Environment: real
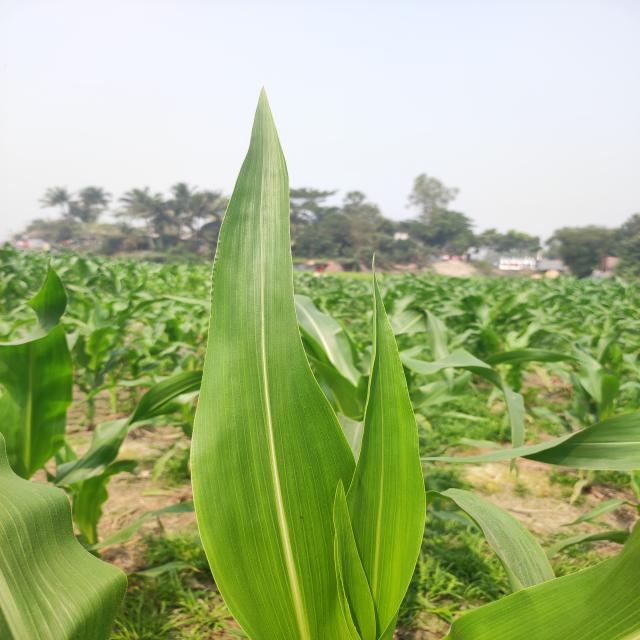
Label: healthy